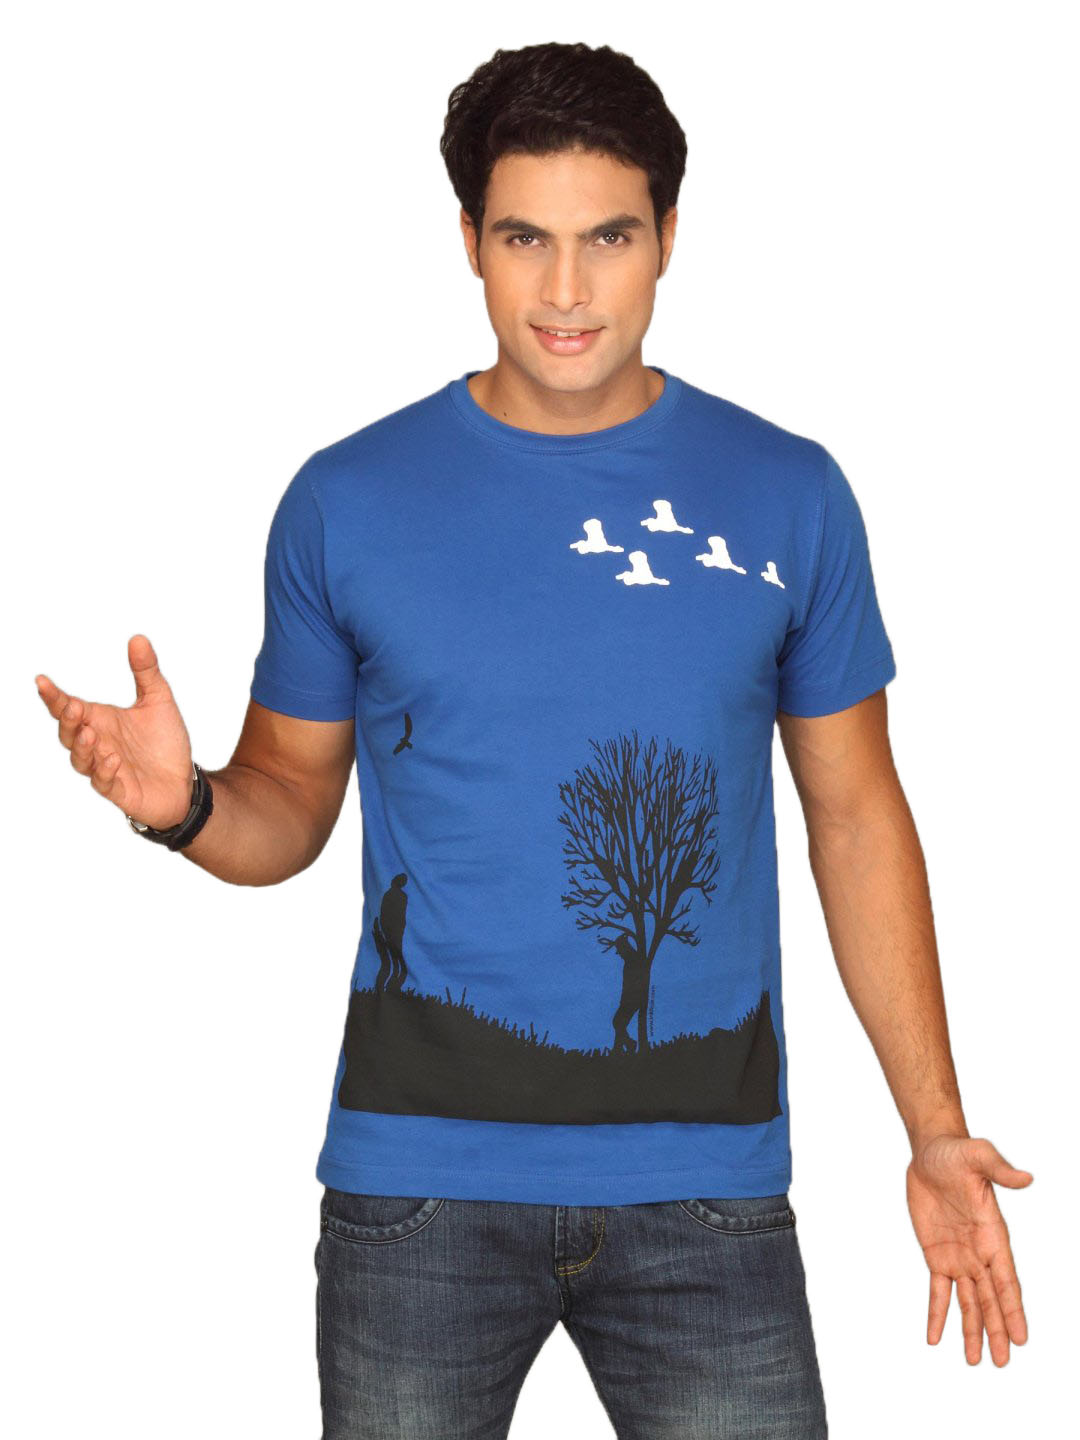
Inkfruit Men's Evening Music Royal Blue T-shirt
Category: Apparel / Topwear / Tshirts
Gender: Men
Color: Blue
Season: Winter 2011
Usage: Casual